Baz Muhammad Khan

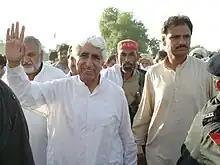
Baz Muhammad Khan at a Jalsa, 1st May, 2013

Baz Muhammad Khan (Urdu: باز محمد خان) is a Pakistani politician and member of Senate of Pakistan, currently serving as Chairperson of the Senate Committee on Kashmir Affairs & Gilgit Baltistan. Additionally, Baz Muhammad Khan has been elected Chairman of Overseas Pakistanis Affairs.